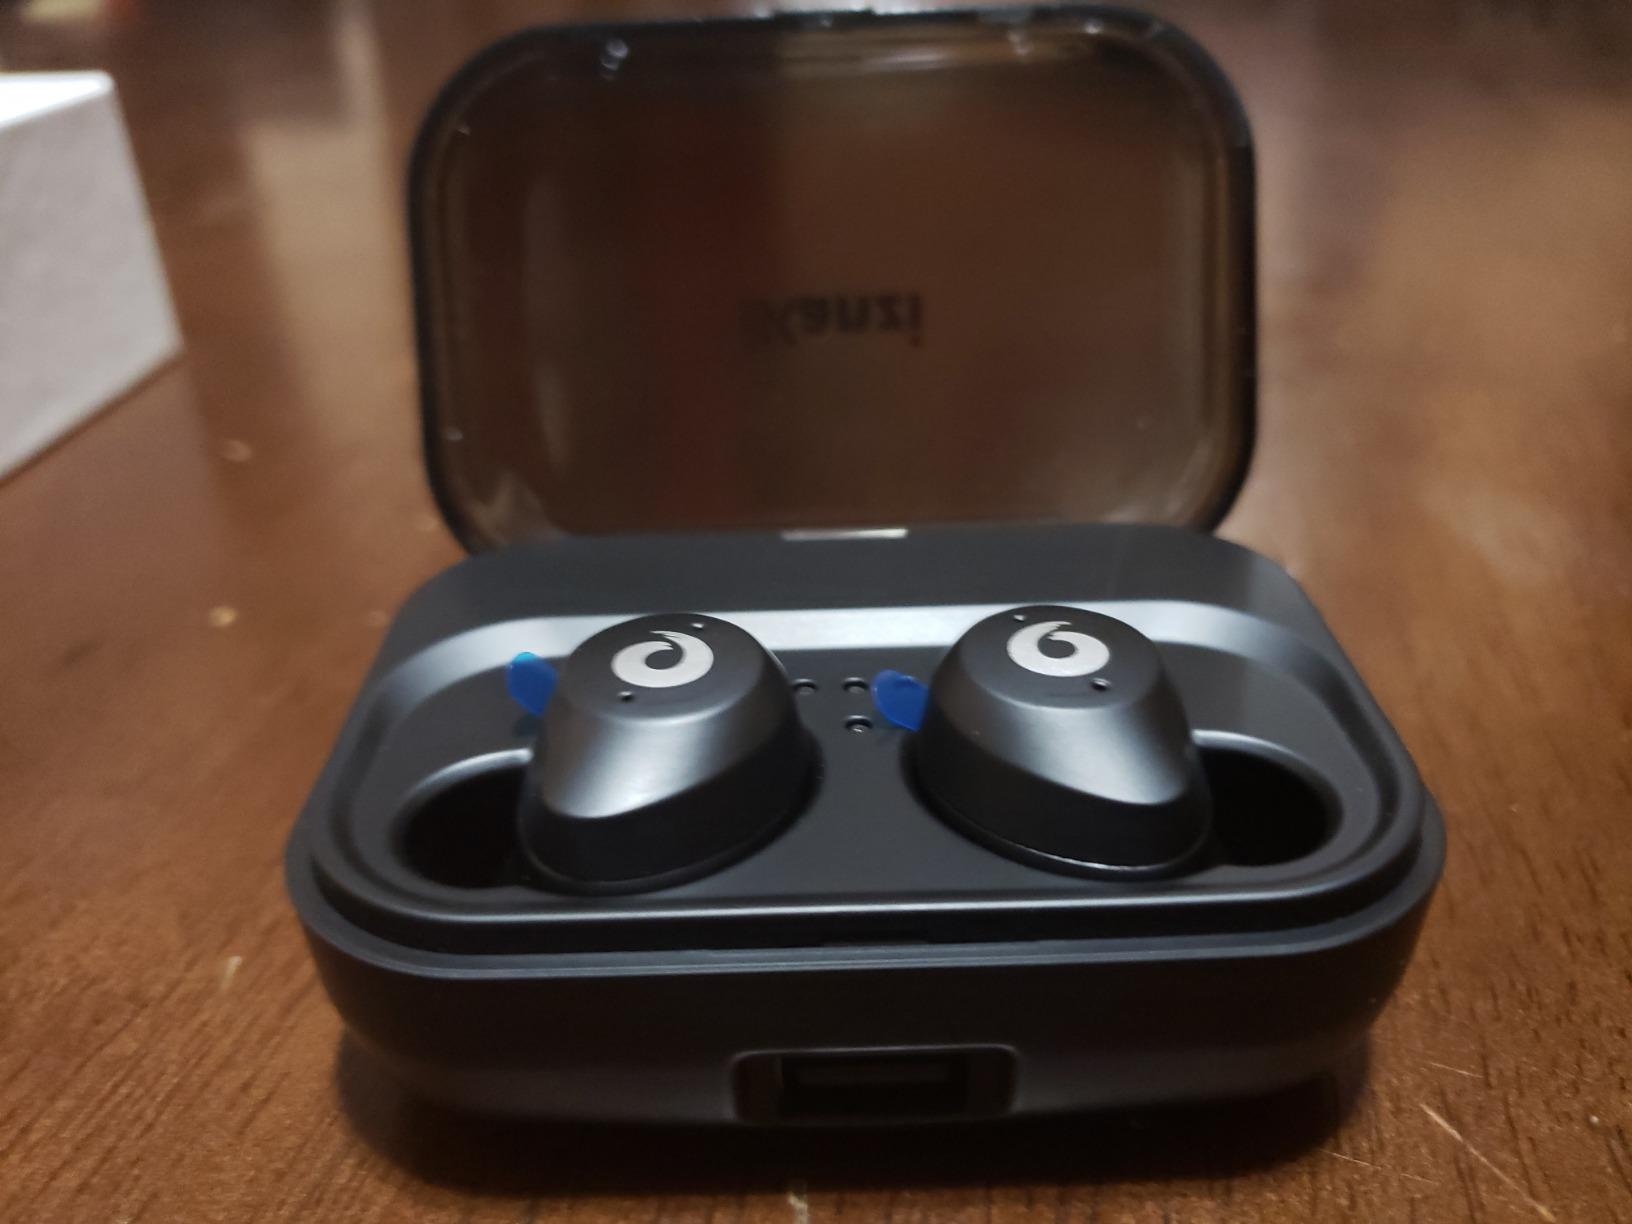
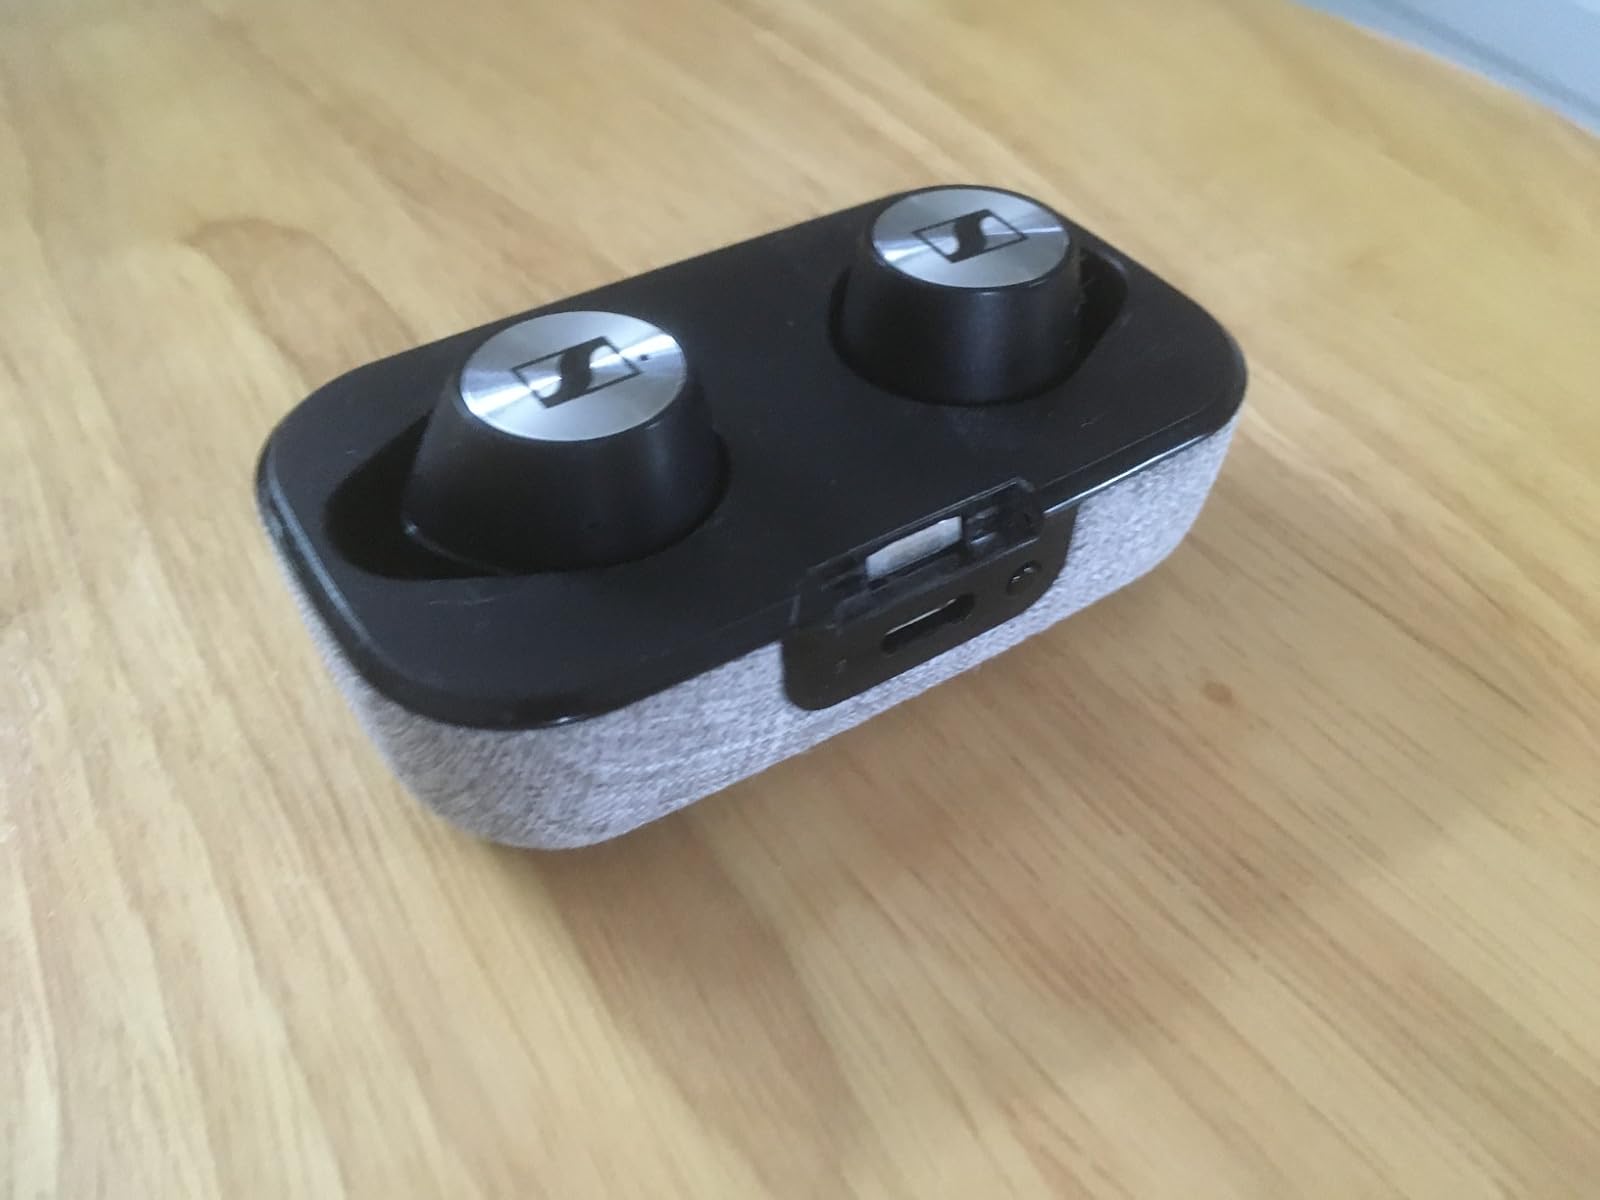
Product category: earbuds
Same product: no